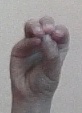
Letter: ha